Old Louisville

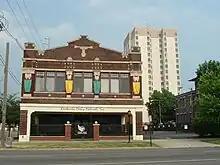
Baptist Towers is pictured in the background.

One of the first to take an active role in preserving and revitalizing Old Louisville was Louisville "Courier Journal" writer J. Douglas Nunn. In 1960, he began a vigorous public information campaign concerning the area. Nunn compared it to neighborhoods such as Georgetown in Washington, D.C. and Beacon Hill in Boston. In 1961 Nunn took a leave of absence from his job and started "Restoration, Inc.", a group that restored ten homes in Old Louisville's Belgravia Court in 1961. This spurred interest in preservation that led many local activists to move to the area, and led to the first use of the name "Old Louisville" in print in that year. With the activists' efforts, the area was made a historic preservation district in 1975. The area has continued to improve, with new restaurants and shops opening and many students, and young professionals moving into the area. Property owners, who once cheaply converted the old houses to apartments, have invested more in improvements since the 1980s, and several properties have been converted into luxury condominiums. The median home value more than doubled between 1990 and 2000, increasing at a faster rate than Louisville as a whole. This process has been described as gentrification.